Altai-Sayan region

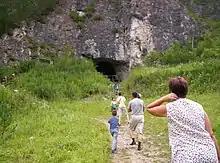
Tourists in front of the Denisova Cave, where the first Denisovan remains were found

Altai-Sayan is home to the Denisova cave, famous for the 2010 discovery of 50,000-year-old fossils of a new kind of human, the Denisovans. Since then, Neanderthal bones, and tools crafted by Homo sapiens have been found in the cave. This makes it the only place where all three hominins have been known to live. Conditions in the Altai-Sayan are stable, so ancient humans may have taken refuge there during glacial interchanges and lived off the diverse game species. Malaya Syya in Khakassia, another ancient archeological site in the region, has been dated to 35,000 BCE.